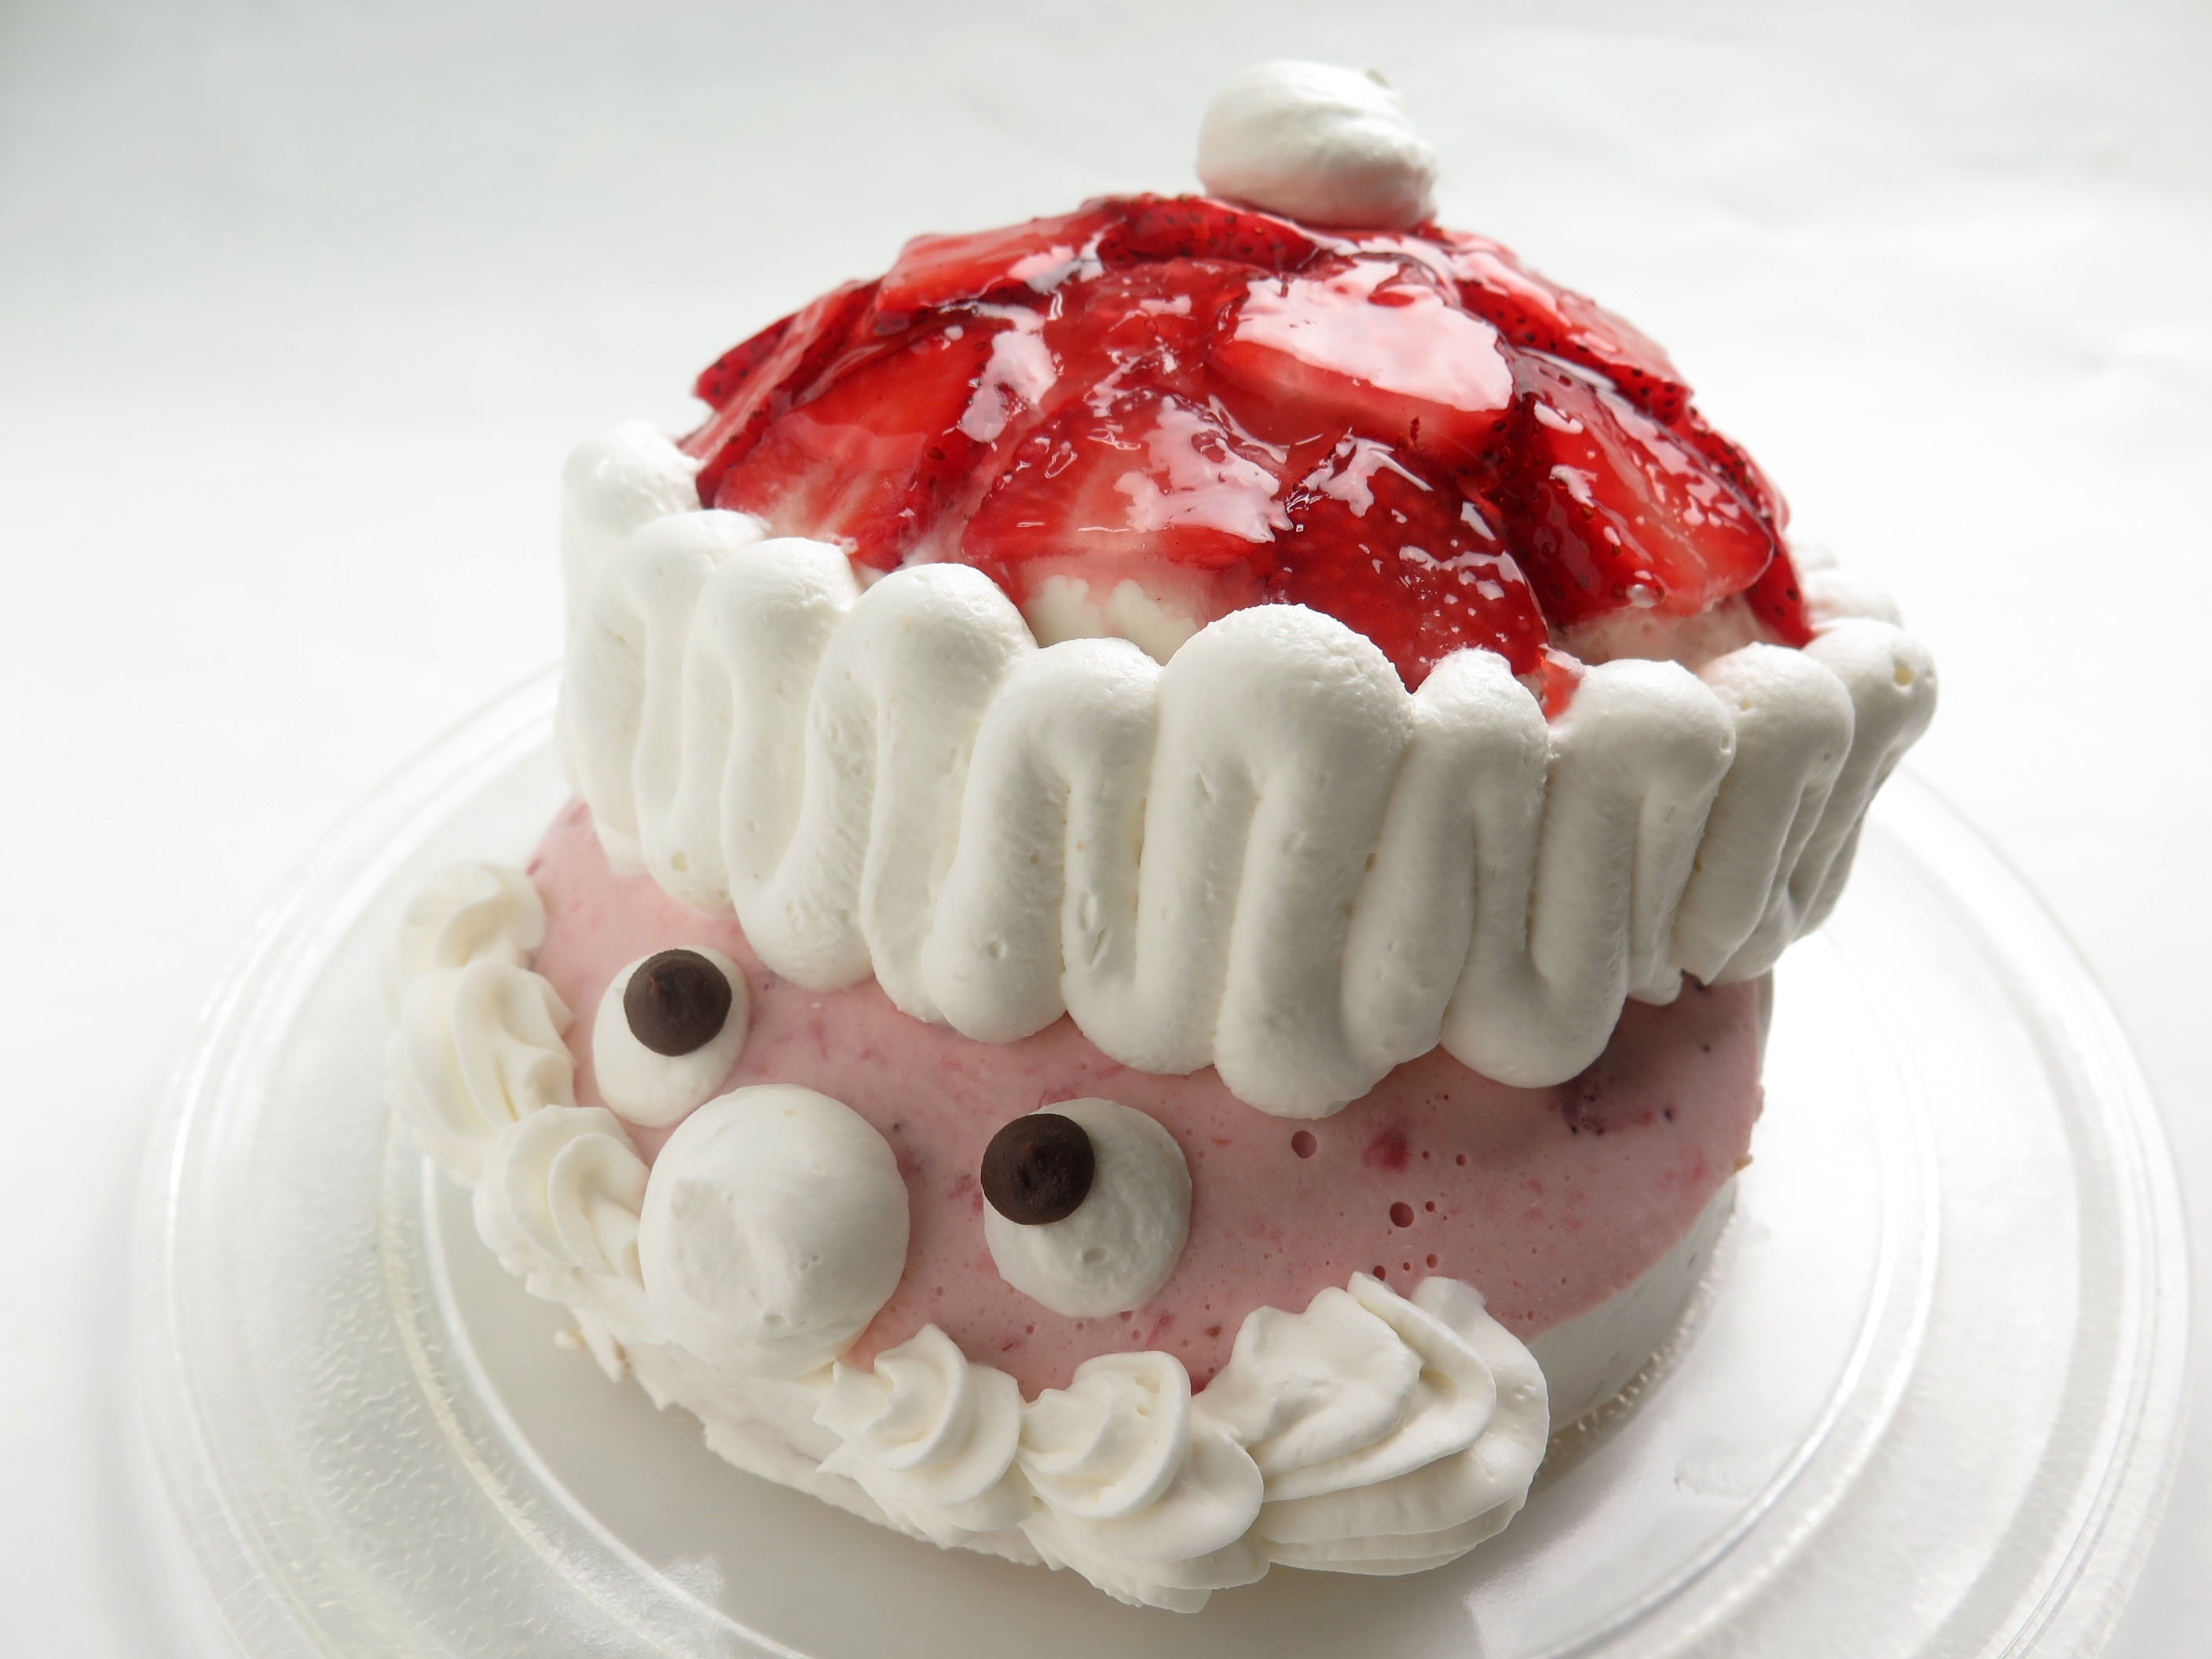
plant, raspberry, fruit, sweet, dish, food, produce, cupcake, christmas, dessert, cake, strawberry, whipped cream, sugar, icing, candy, strawberries, santa claus, flavor, suites, buttercream, pavlova